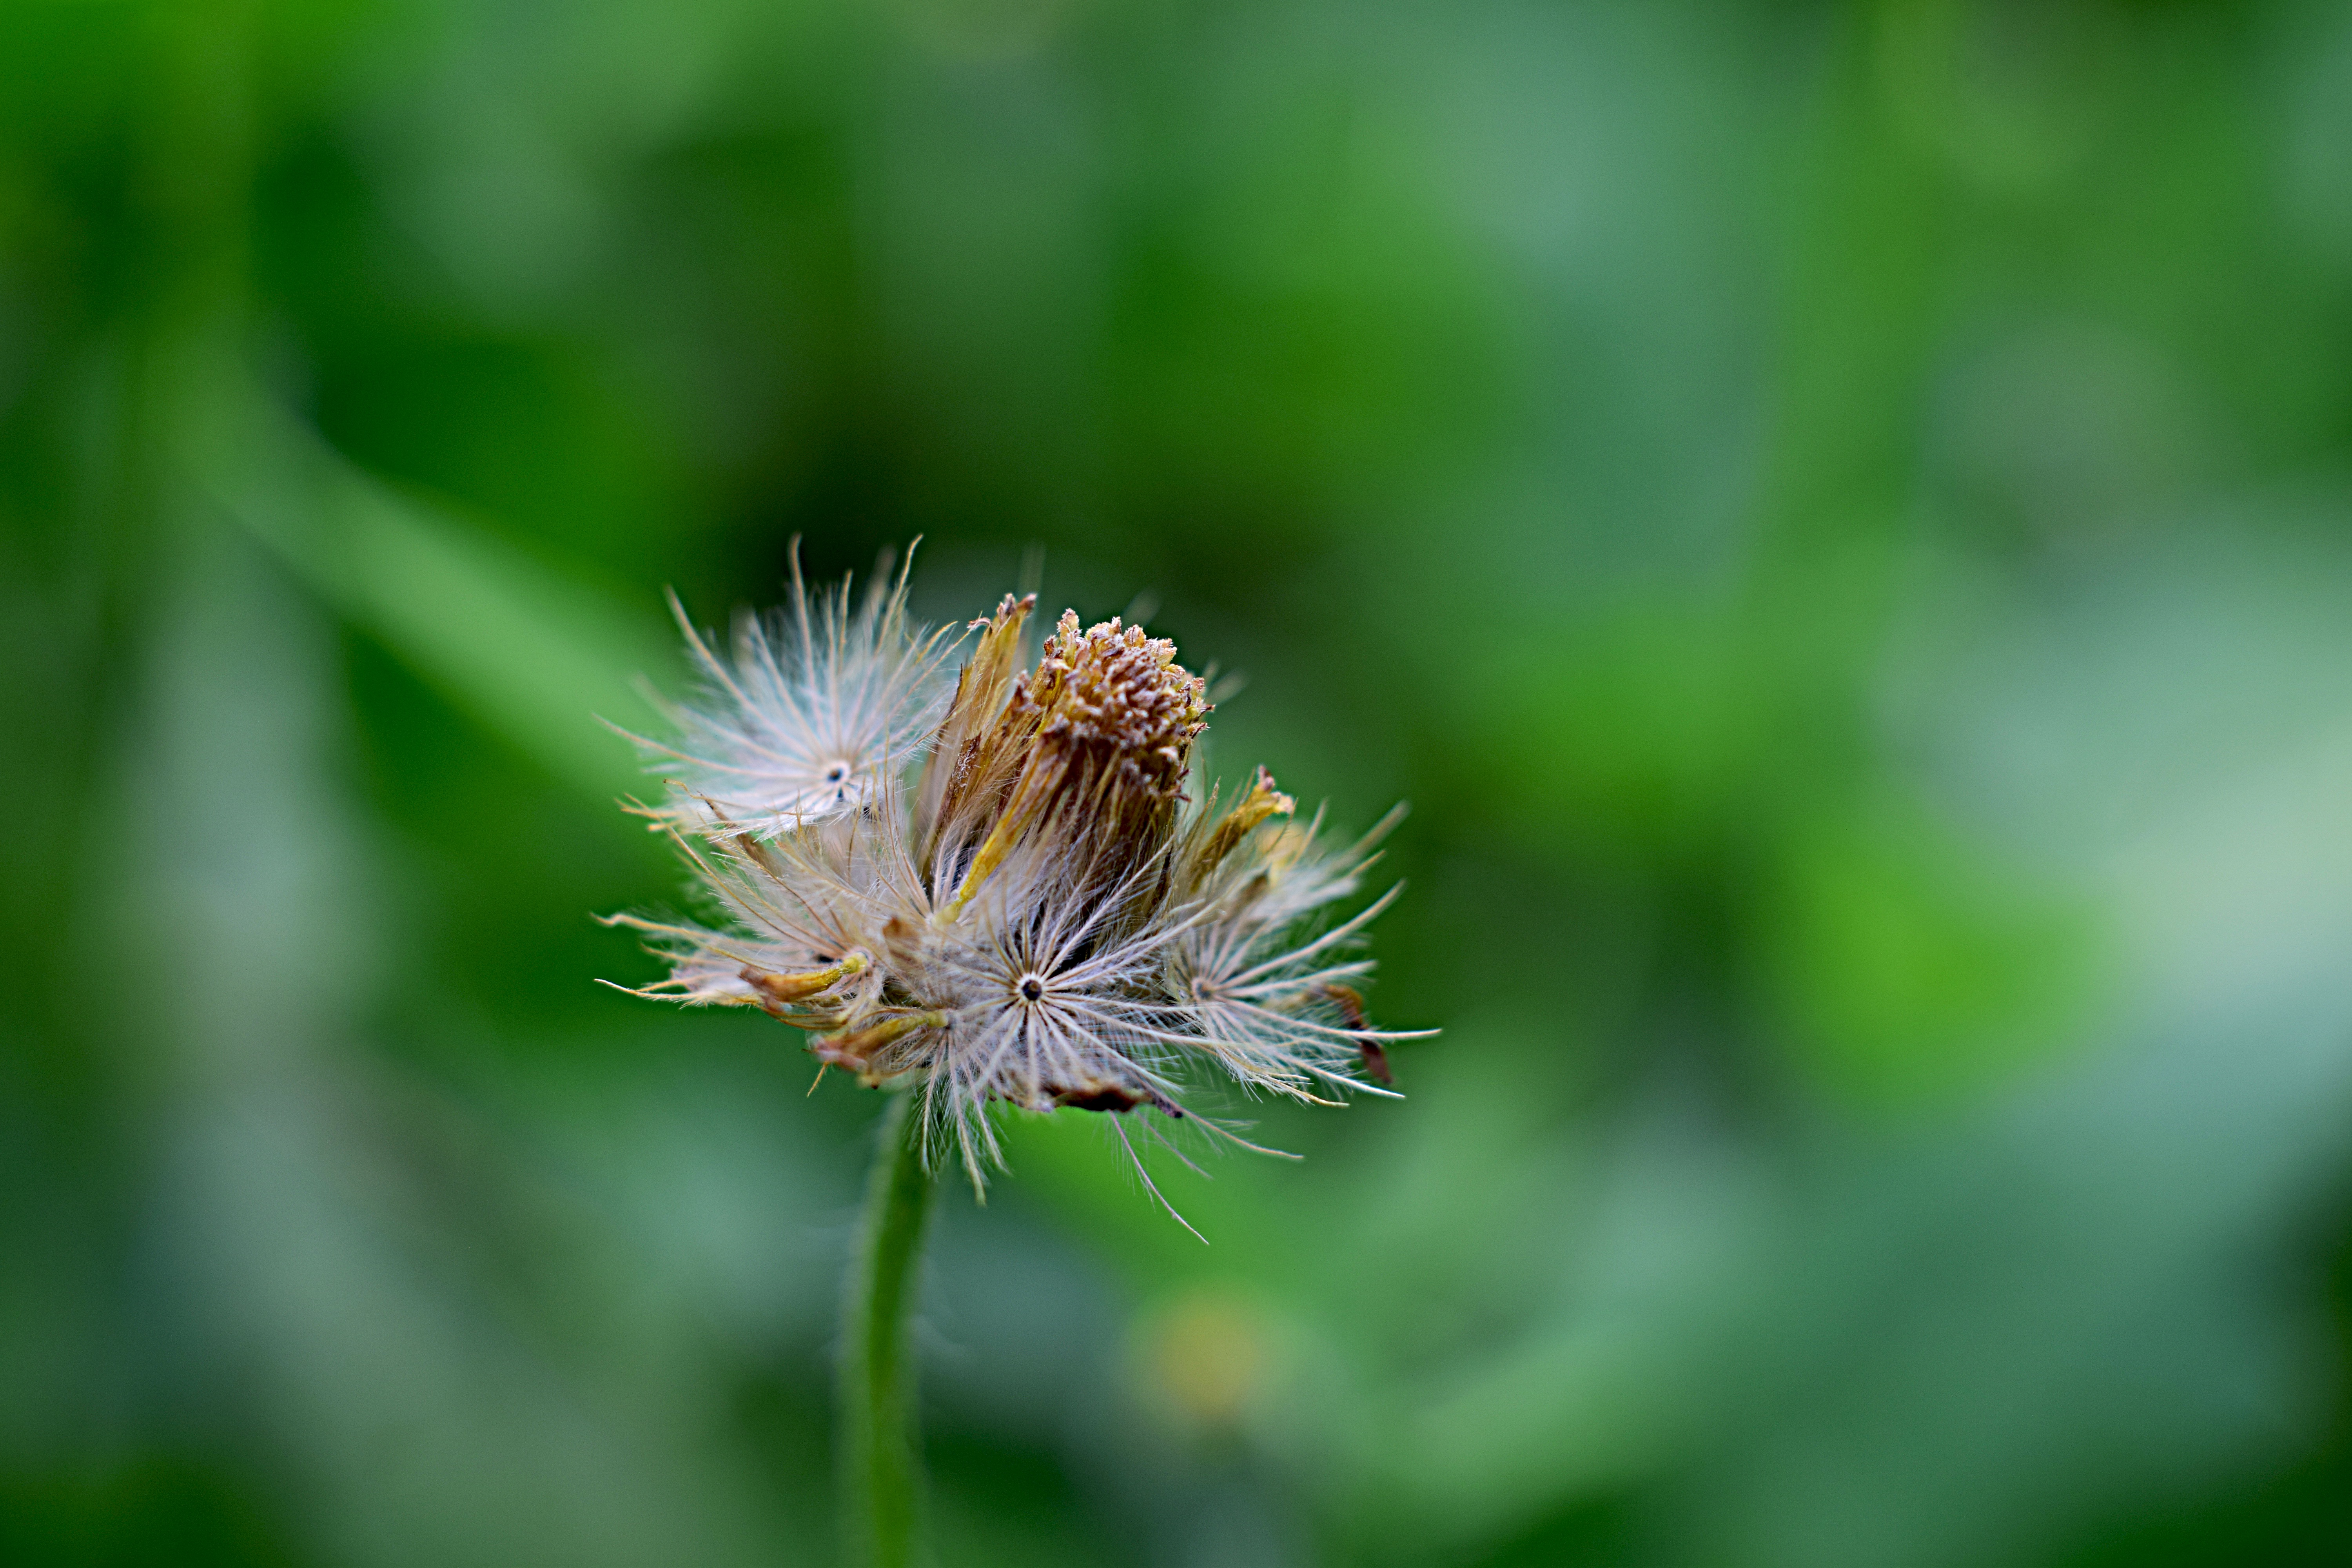
natural, plant, flower, terrestrial plant, grass, flowering plant, macro photography, natural landscape, wildflower, tree, herbaceous plant, plant stem, wildlife, sedge family, pollen, perennial plant